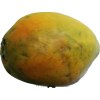
Label: papaya